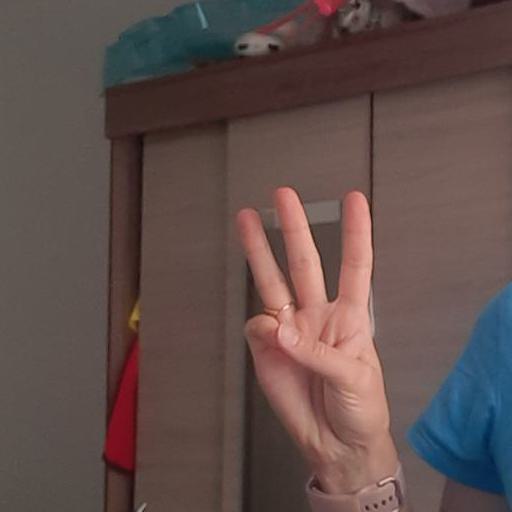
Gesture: three